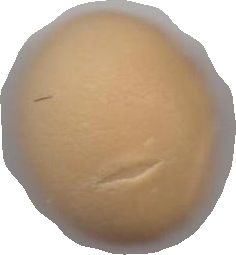
Variety: Grobogan